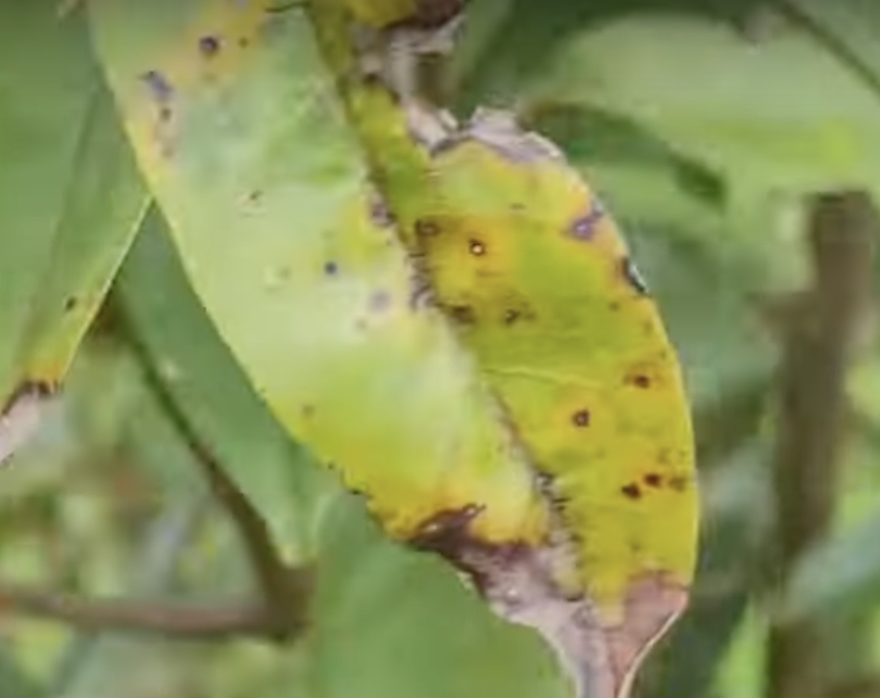
Label: canker_disease